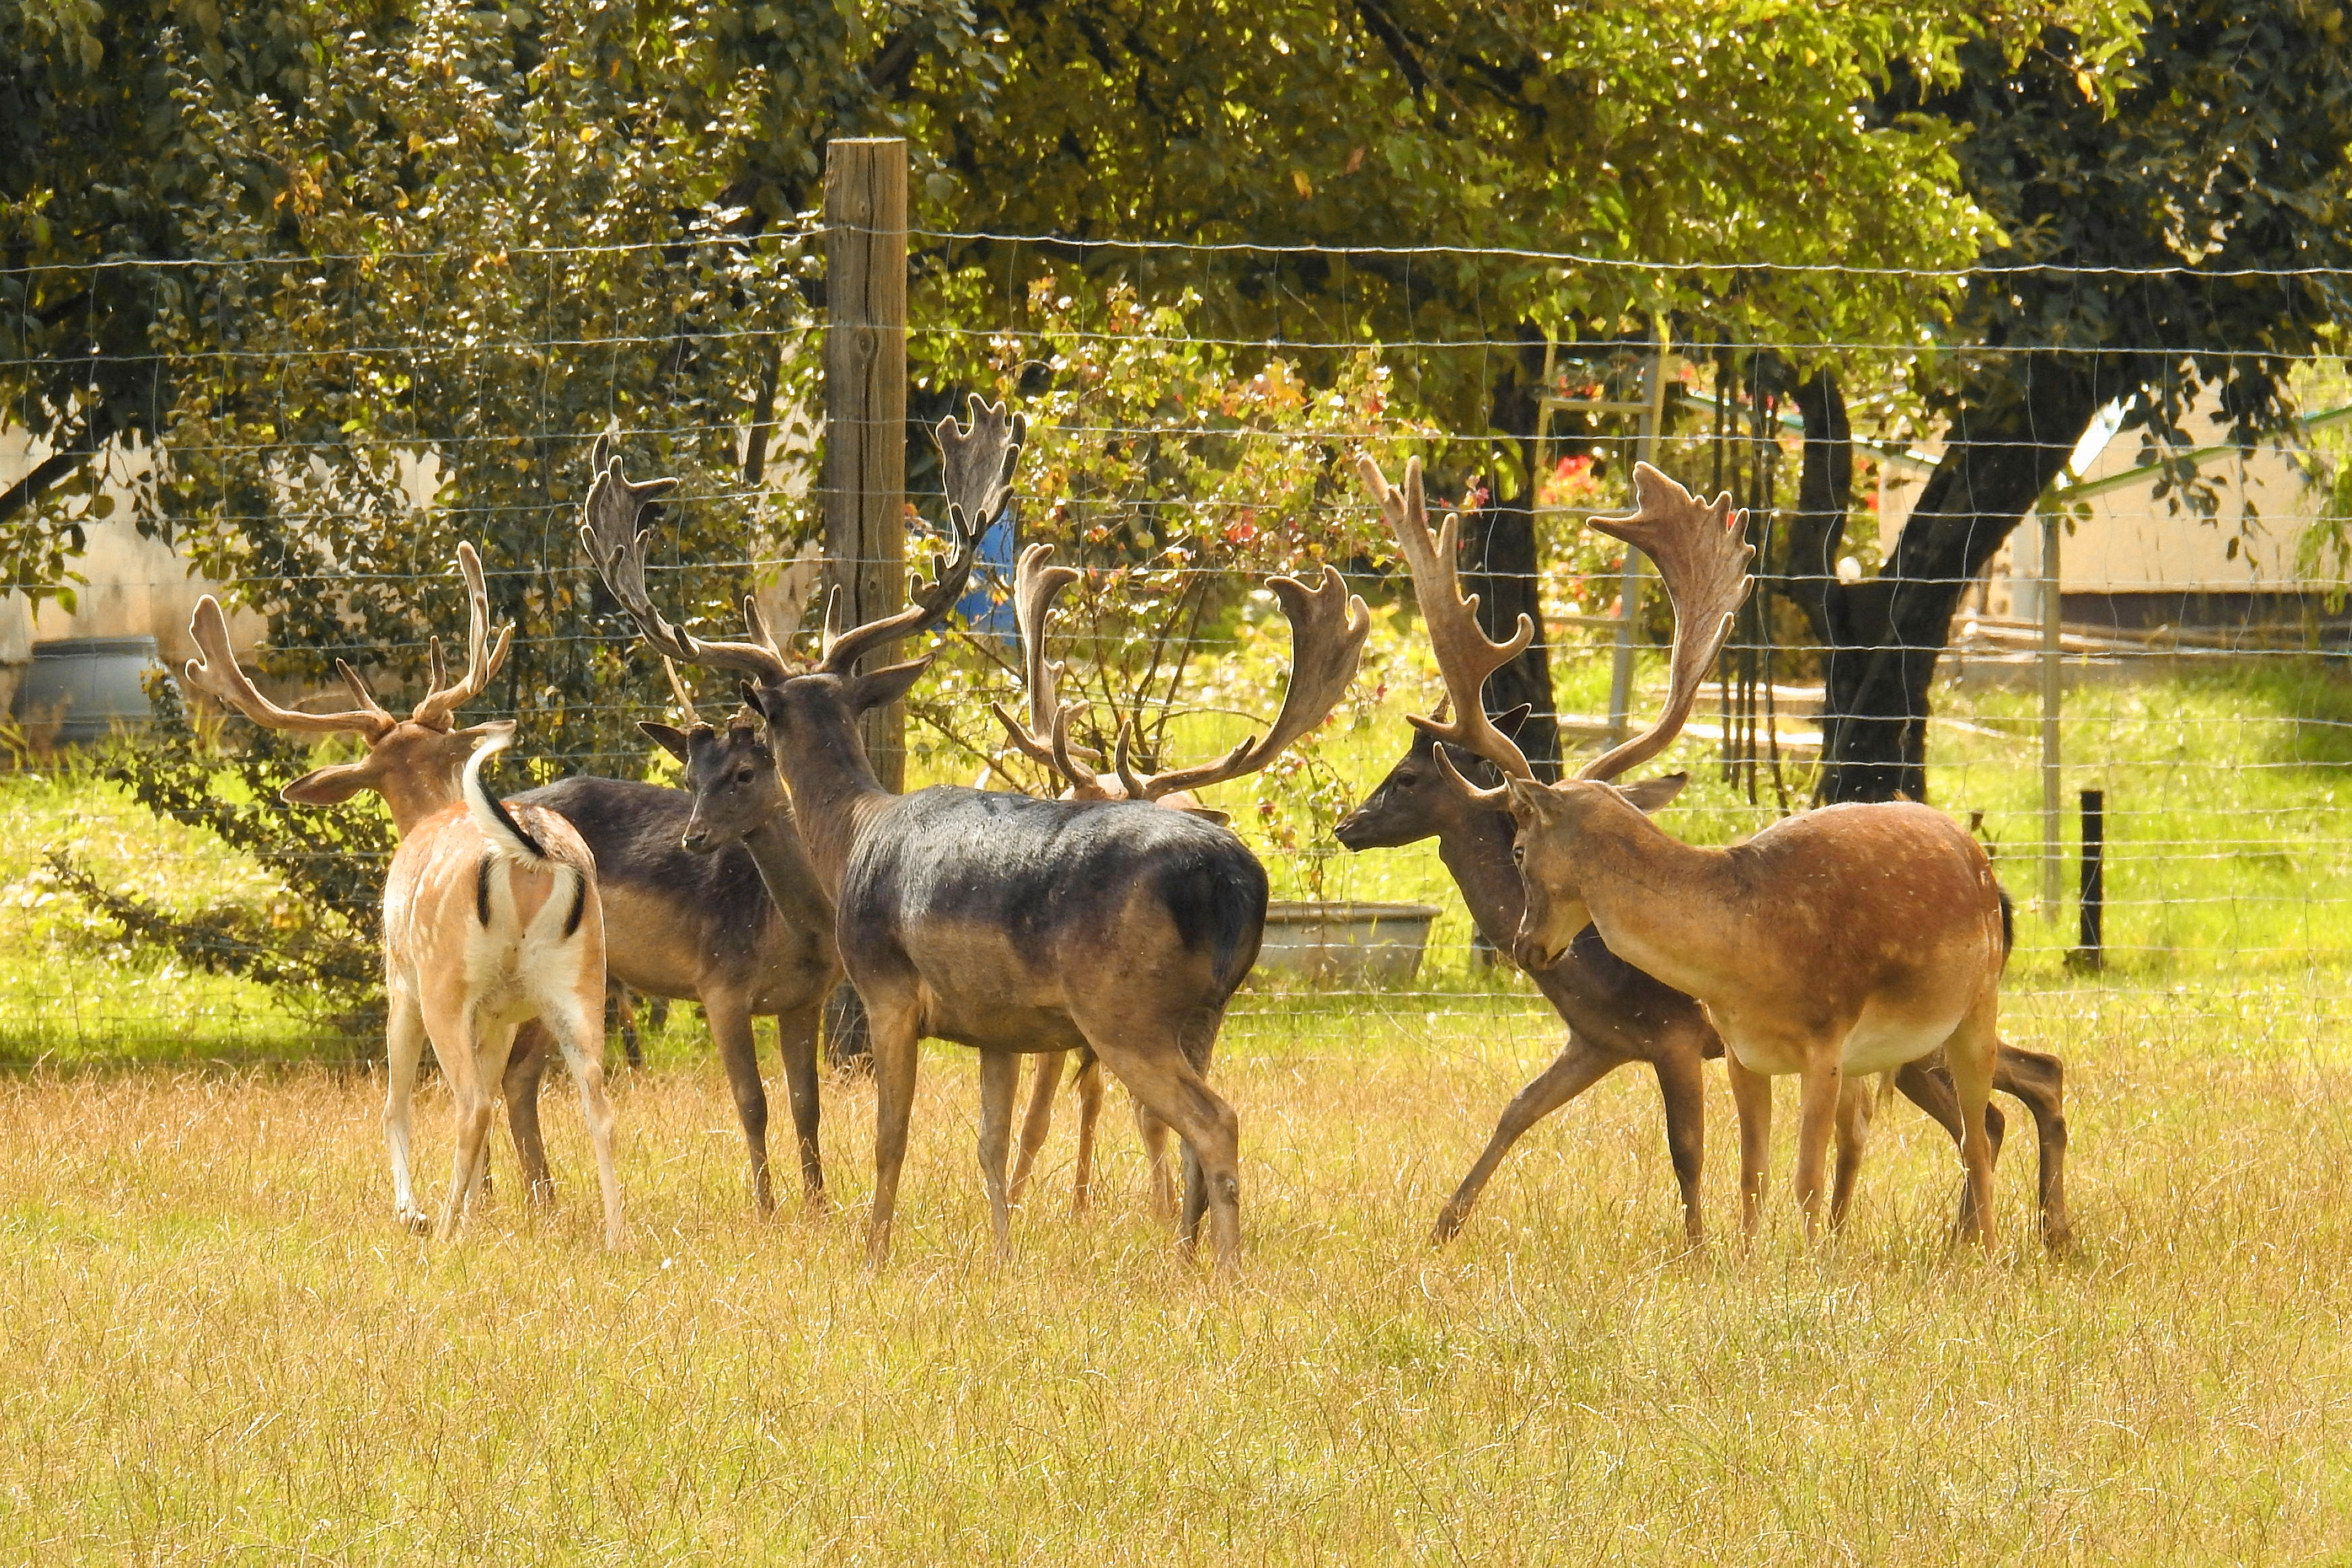
wildlife, deer, mammal, fauna, enclosure, vertebrate, fallow deer, elk, deer park, white tailed deer